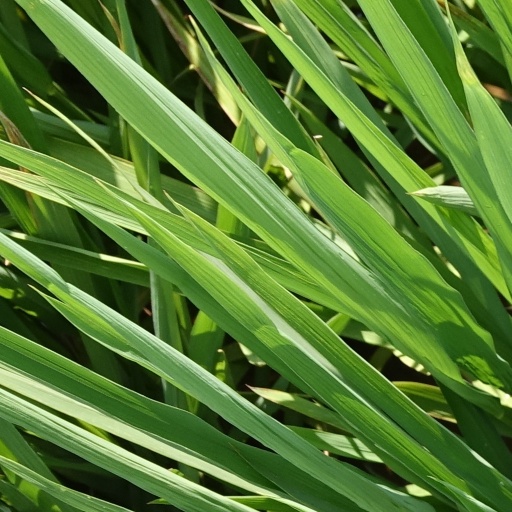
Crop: rice